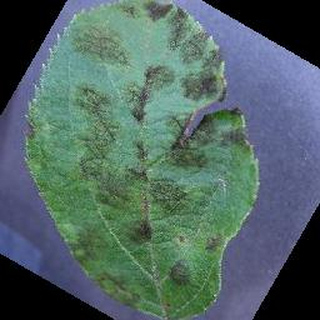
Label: apple_apple_scab